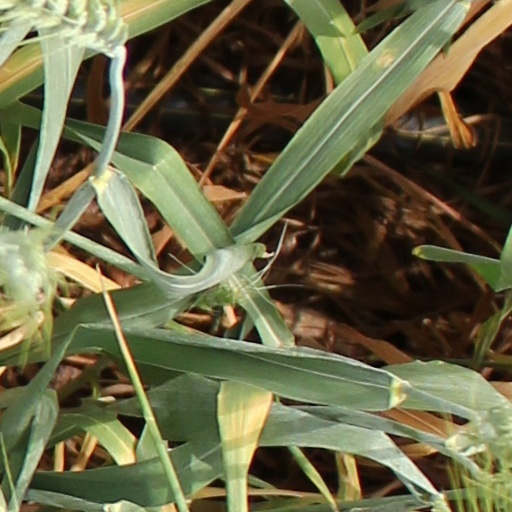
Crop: wheat